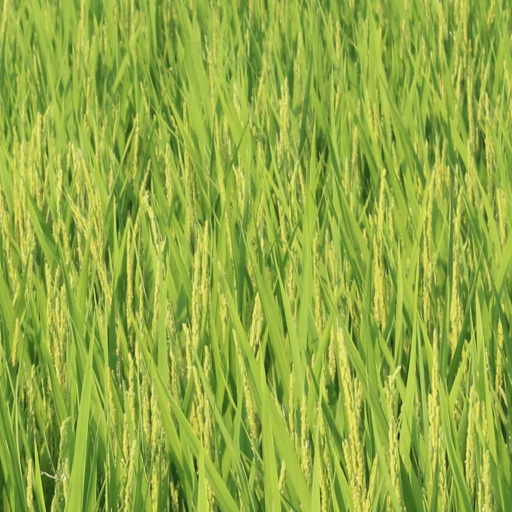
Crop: rice